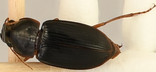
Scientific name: Harpalus pensylvanicus
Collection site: Konza Prairie Agroecosystem NEON (KONA), plot KONA_001